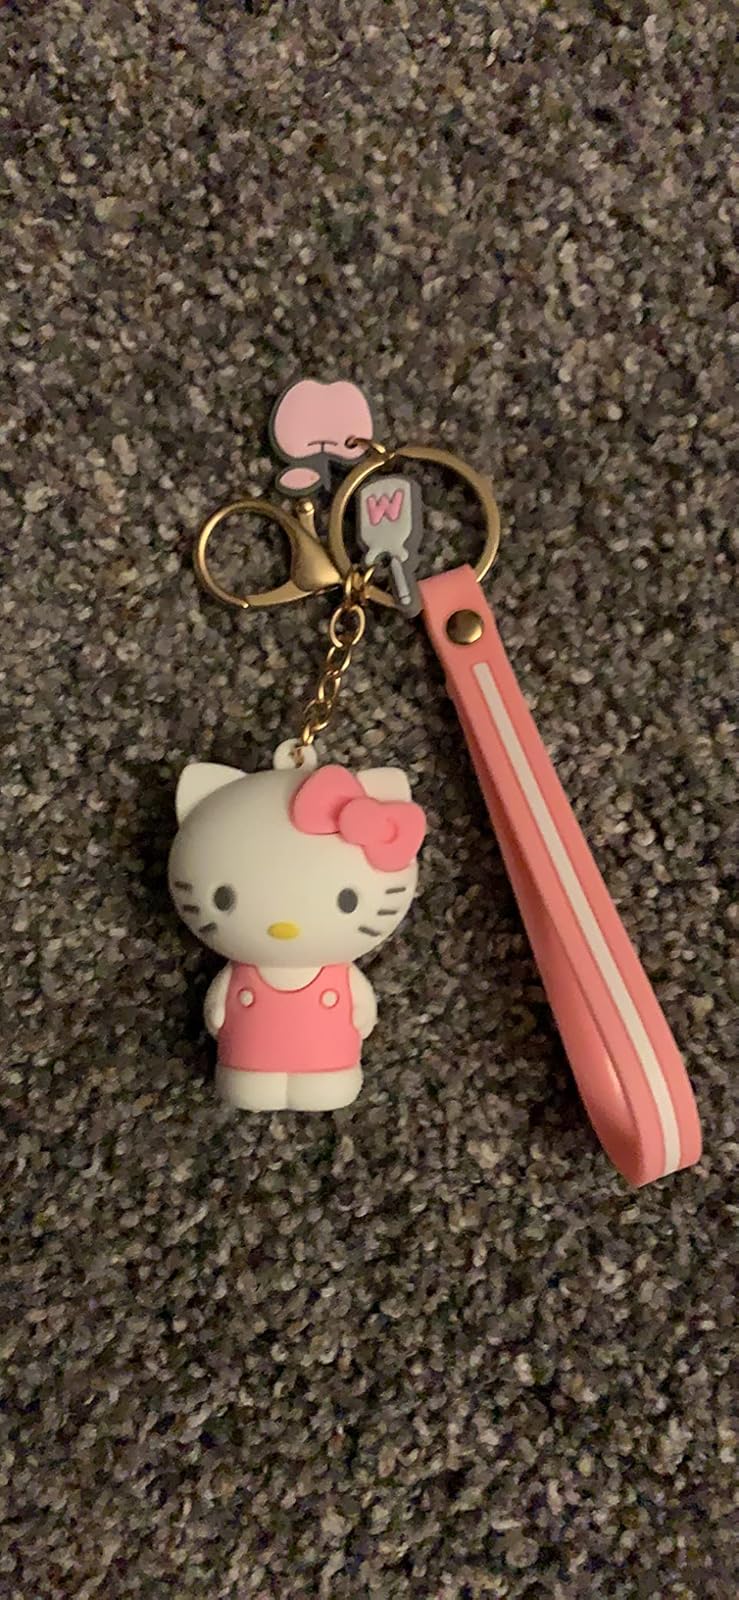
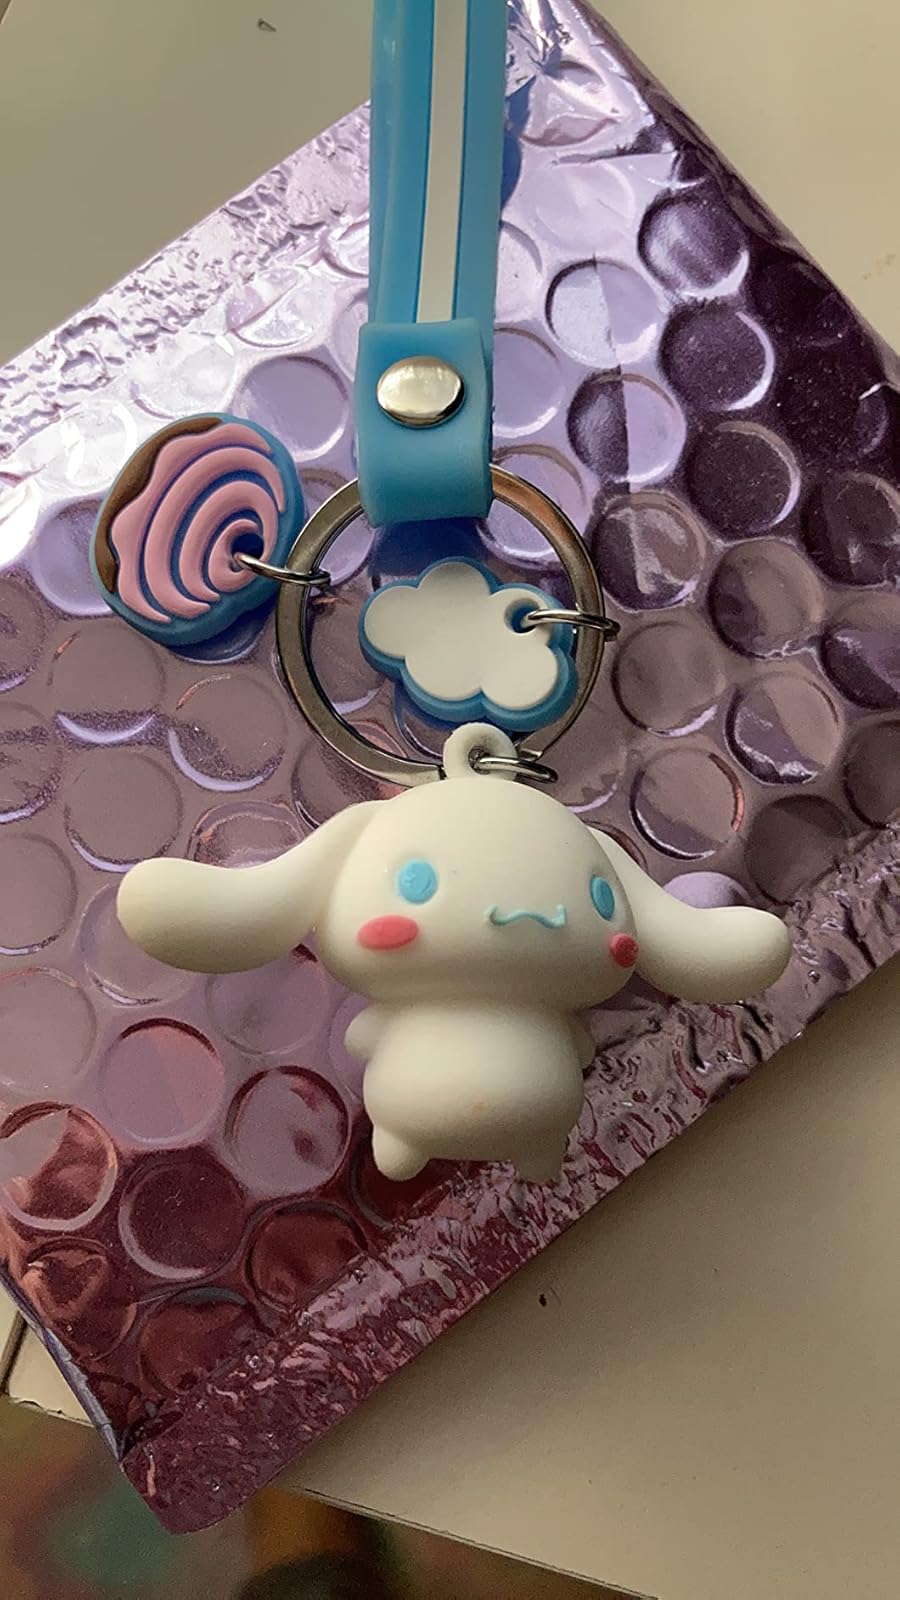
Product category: accessories_keychain
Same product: no